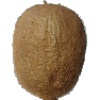
Label: Kiwi 1